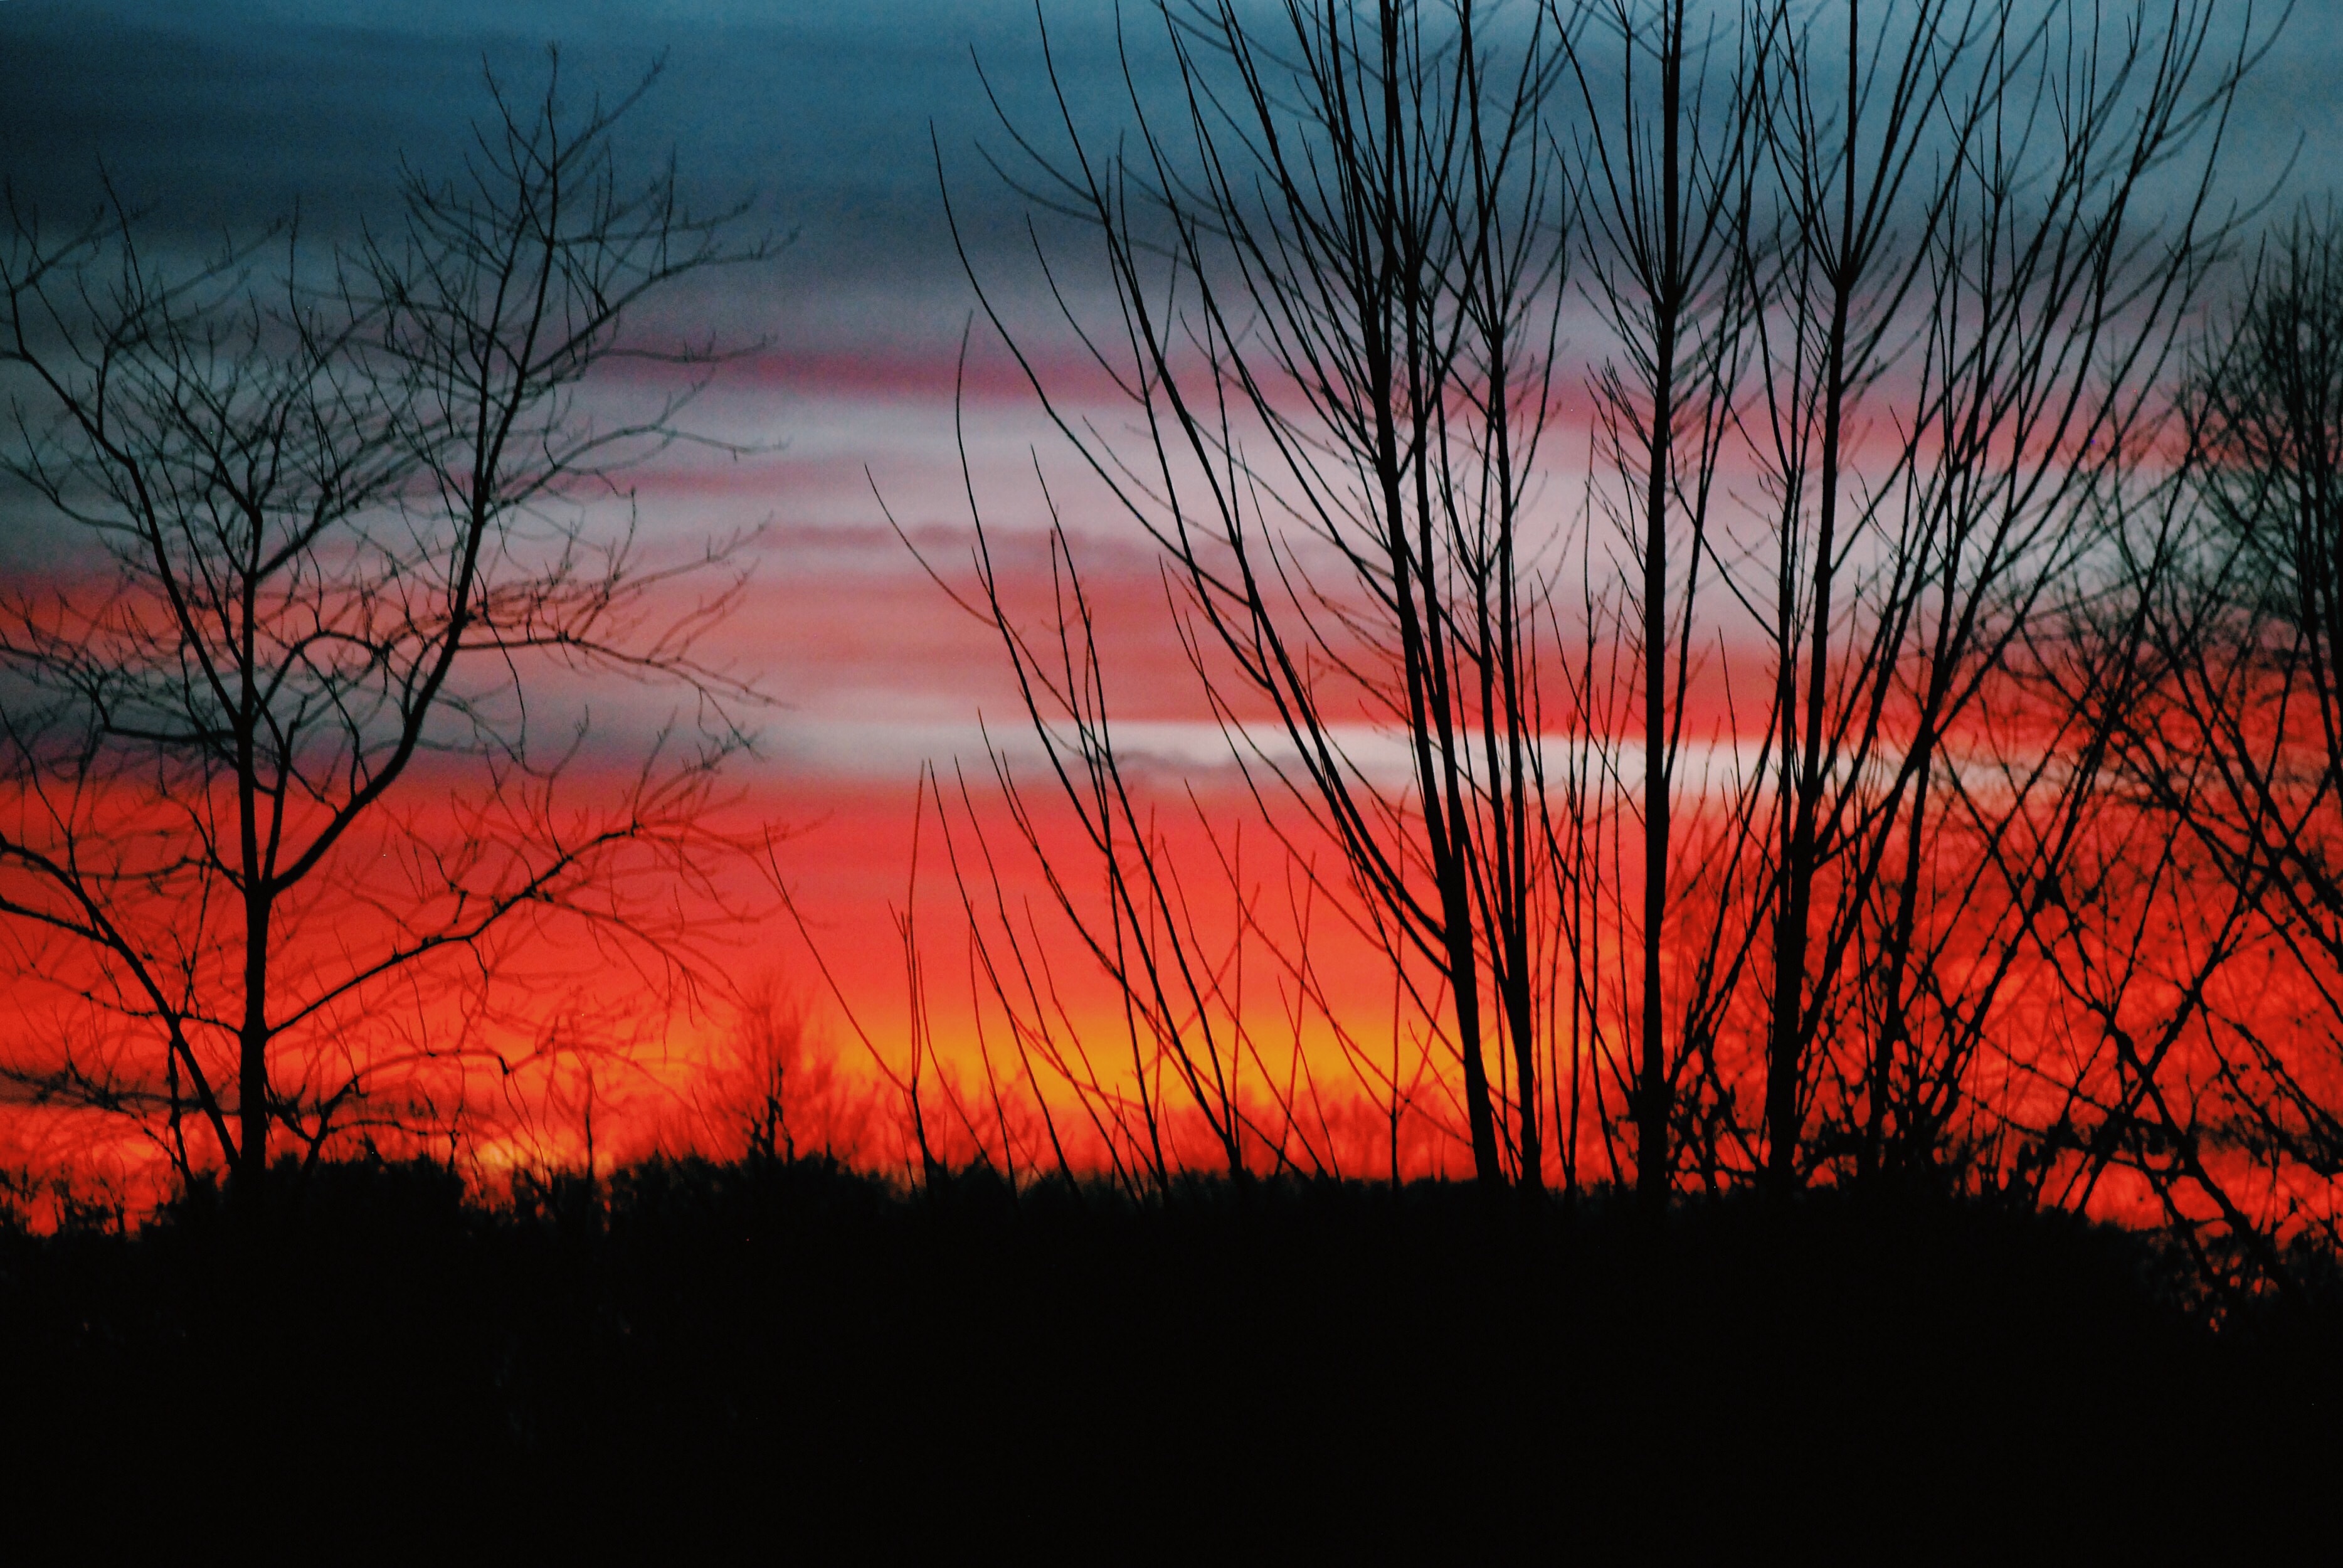
tree, nature, branch, cloud, sky, sunrise, sunset, prairie, morning, dawn, atmosphere, dusk, evening, autumn, afterglow, atmospheric phenomenon, red sky at morning